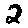
Label: 2